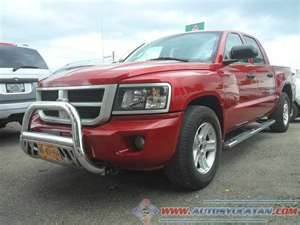
Car model: 2010 Dodge Dakota Crew Cab